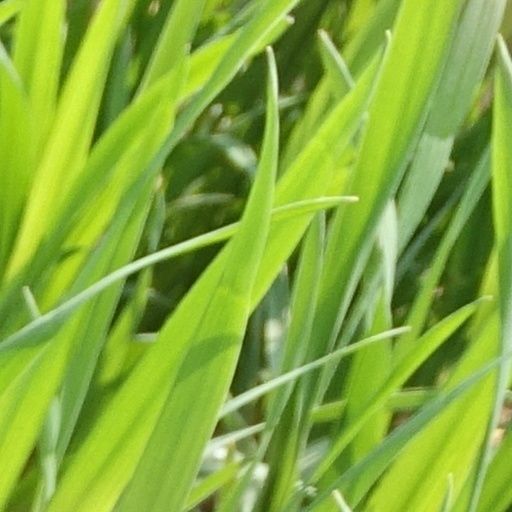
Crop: wheat